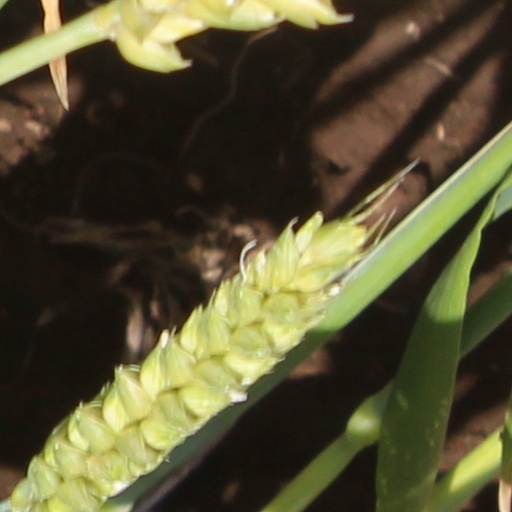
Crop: wheat